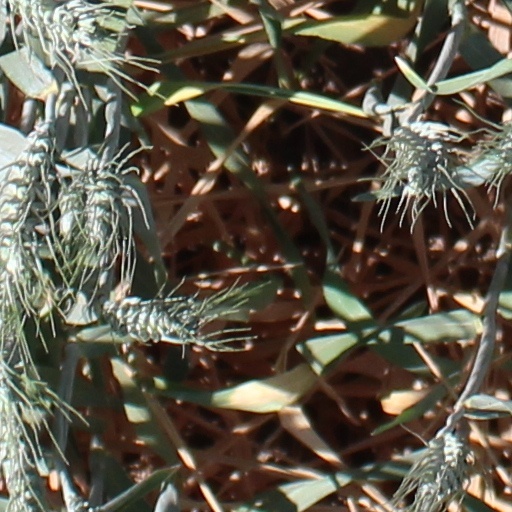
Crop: wheat